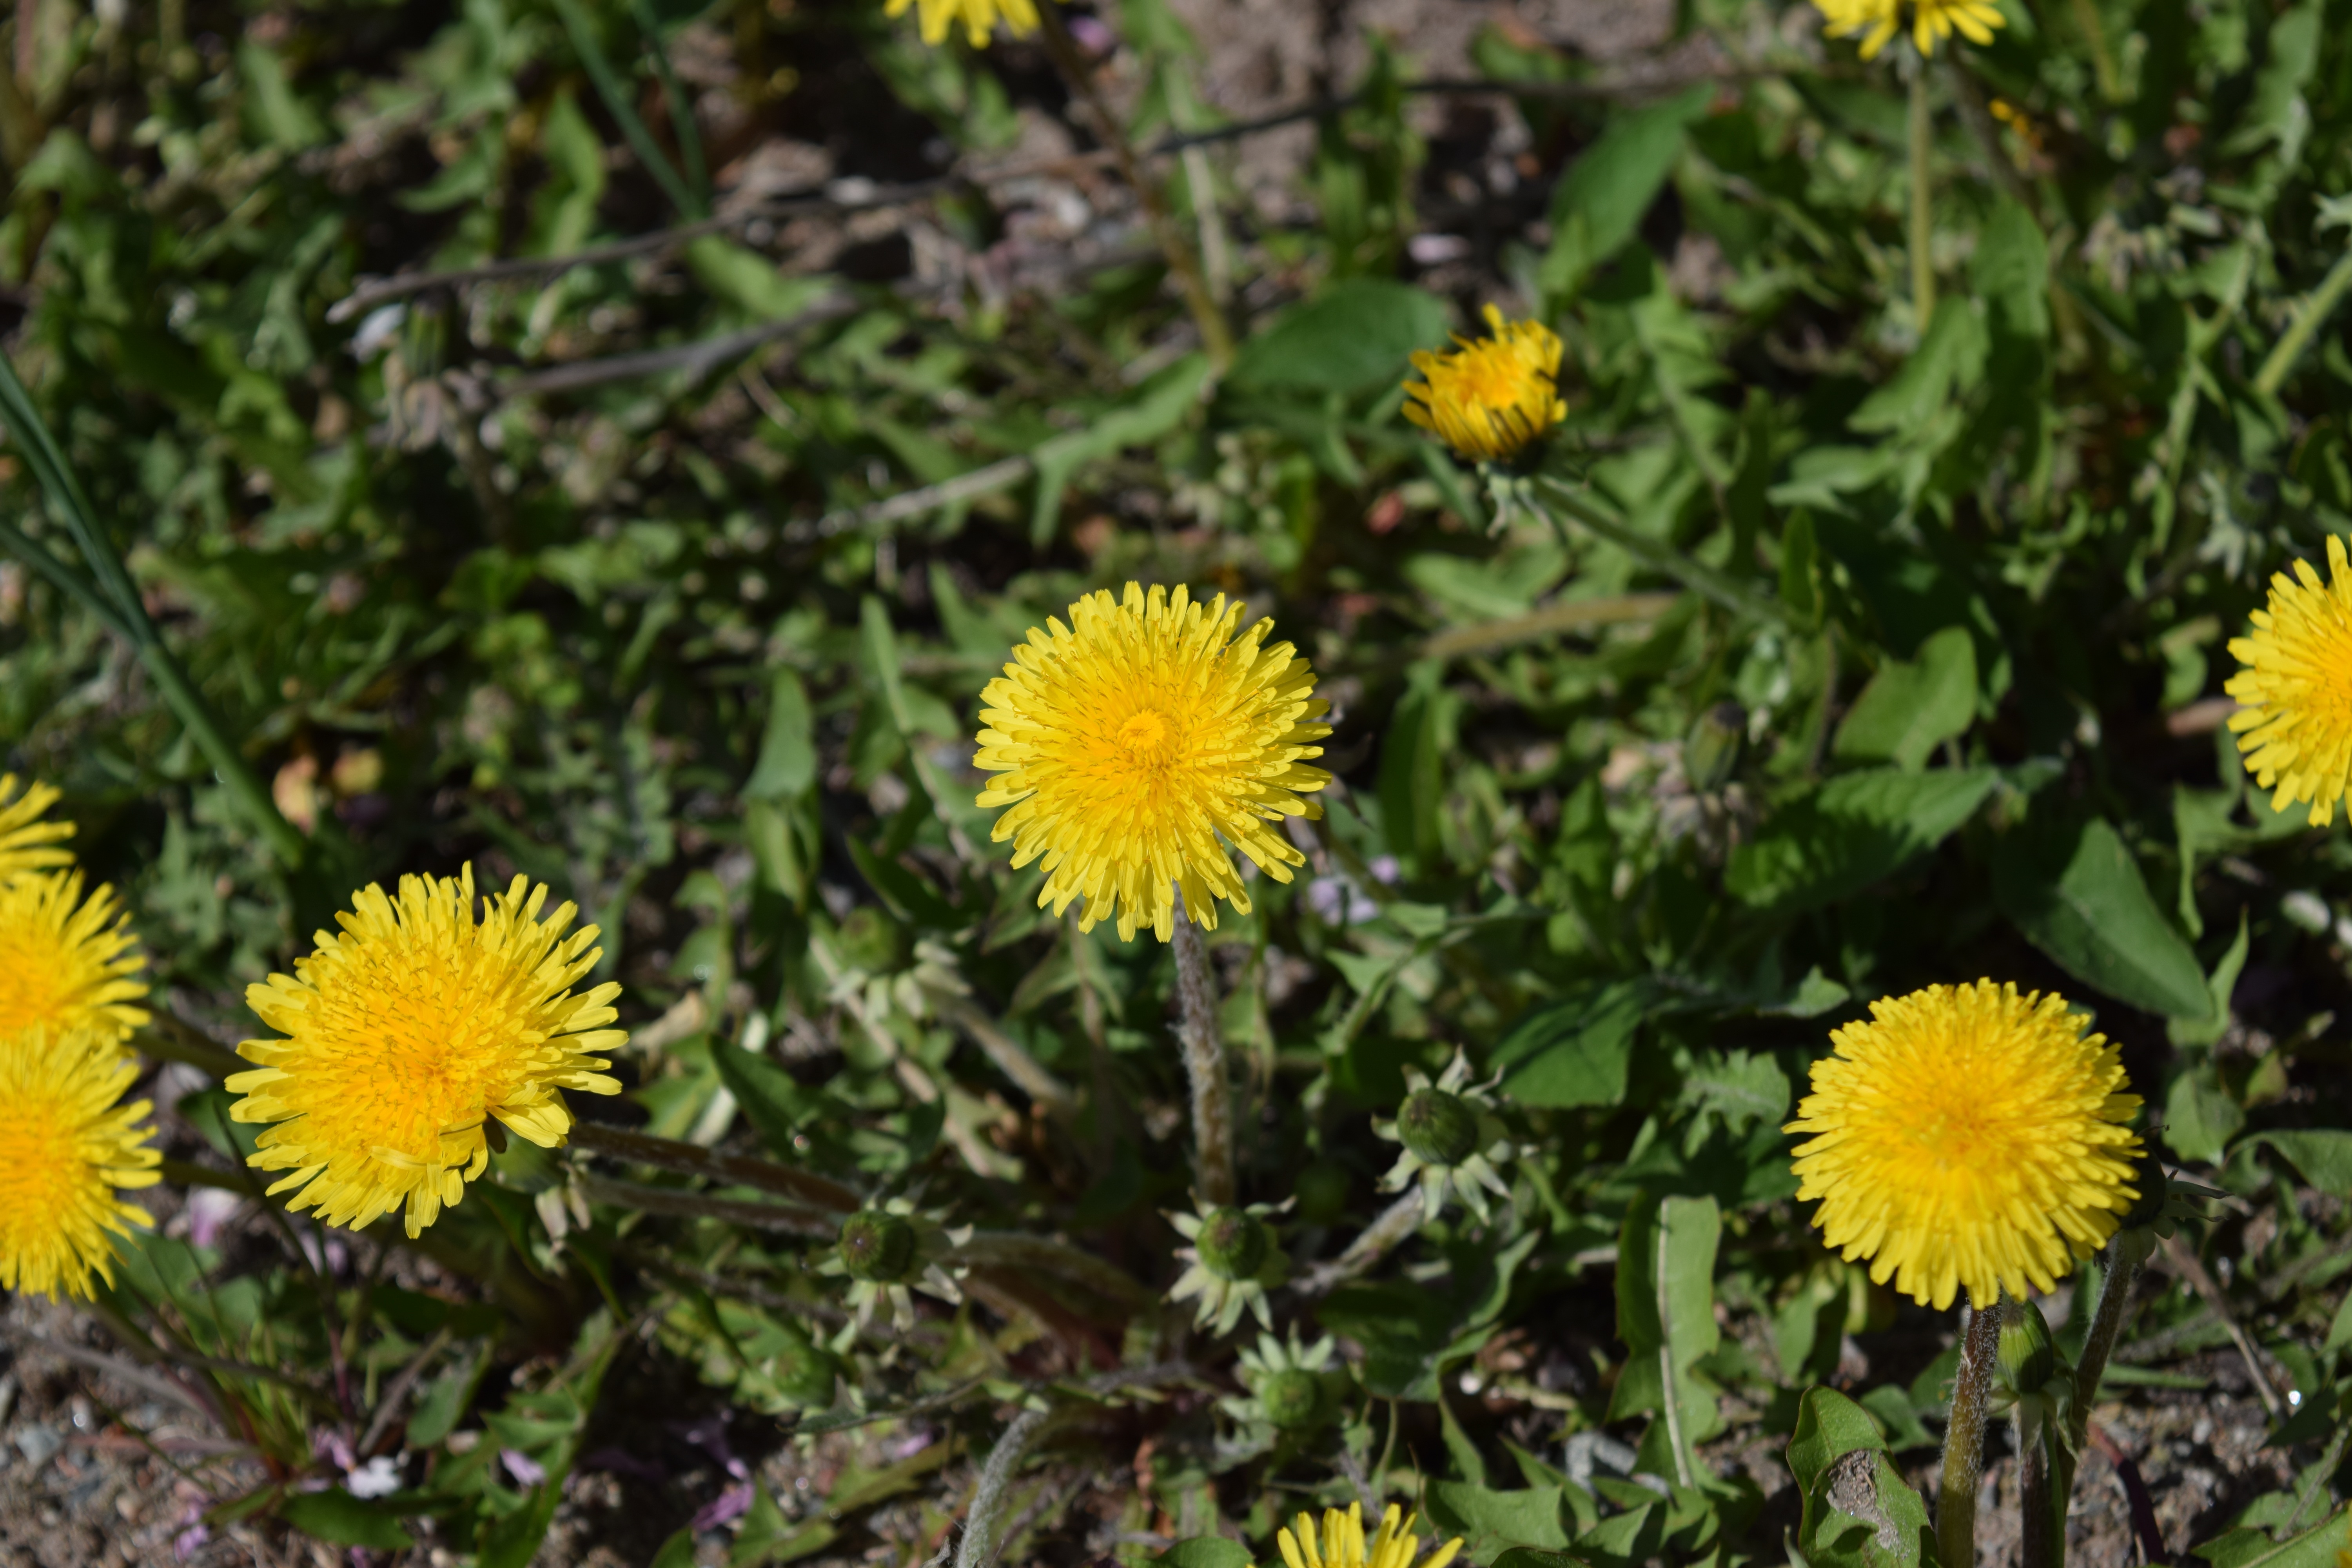
nature, plant, meadow, dandelion, prairie, flower, summer, spring, herb, botany, yellow, flora, wildflower, flowers, spring flower, flowering plant, daisy family, annual plant, land plant, chamaemelum nobile, blanket flowers